Gilbert Rozon

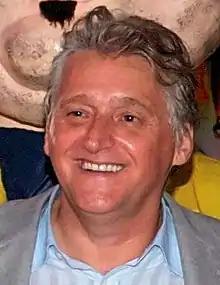
Rozon in 2010

Gilbert Rozon (born October 26, 1954) is a Canadian businessman and founder of the "Just for Laughs" comedy festival, which he created on July 14, 1982. He is also responsible for the development and international deployment of the Just for Laughs/Juste pour Rire brand in over 150 countries. The Just for Laughs festival is considered the largest comedy festival in the world.